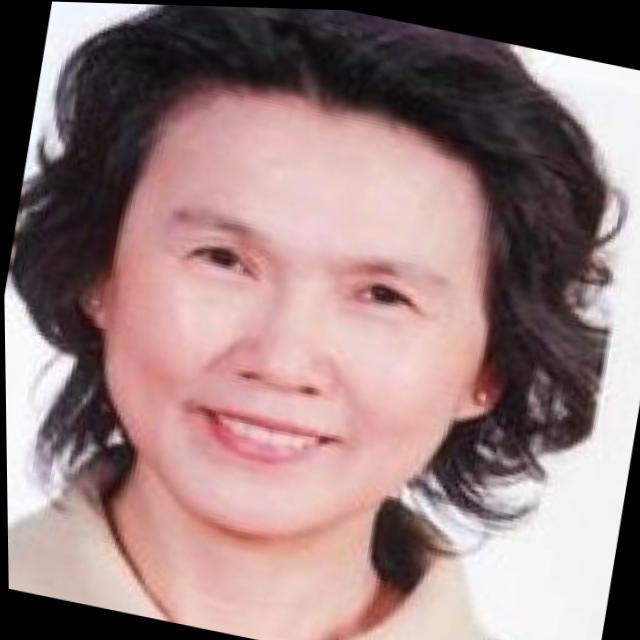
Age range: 45-64